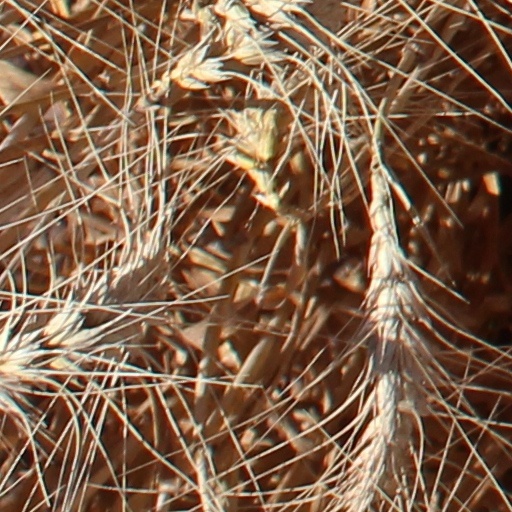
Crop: wheat